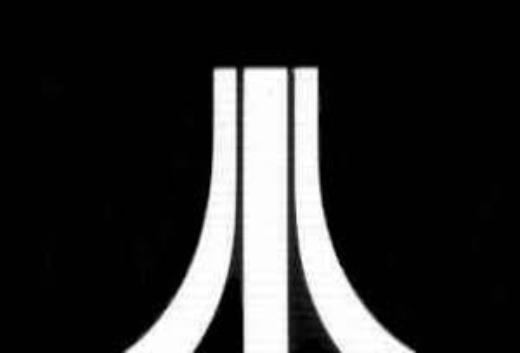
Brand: atari 2600-1
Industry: Clothes